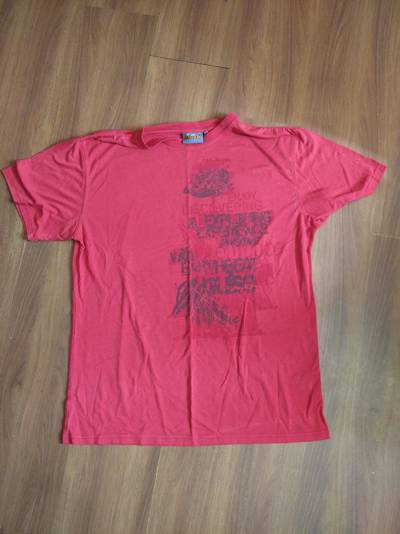
Waste category: clothes